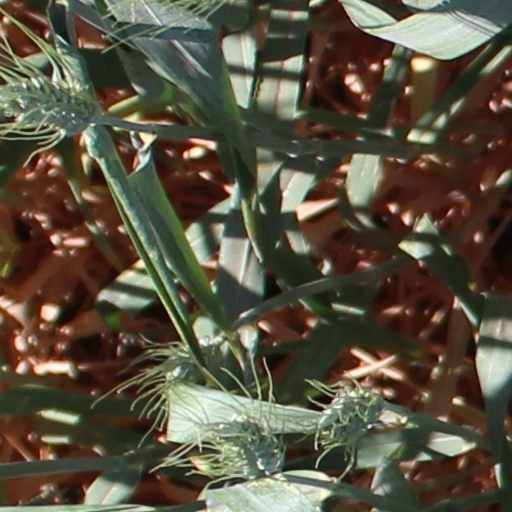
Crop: wheat